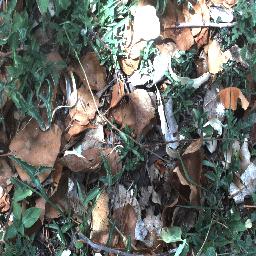
Label: negative